Jaushua Sotirio

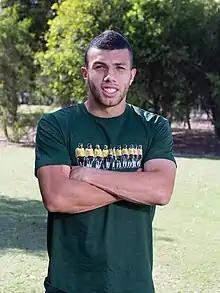
Sotirio in 2015

Jaushua James Elie Sotirio (born 11 October 1995) is a professional footballer who plays as a forward. Born in Australia, he plays for the New Caledonia national team.